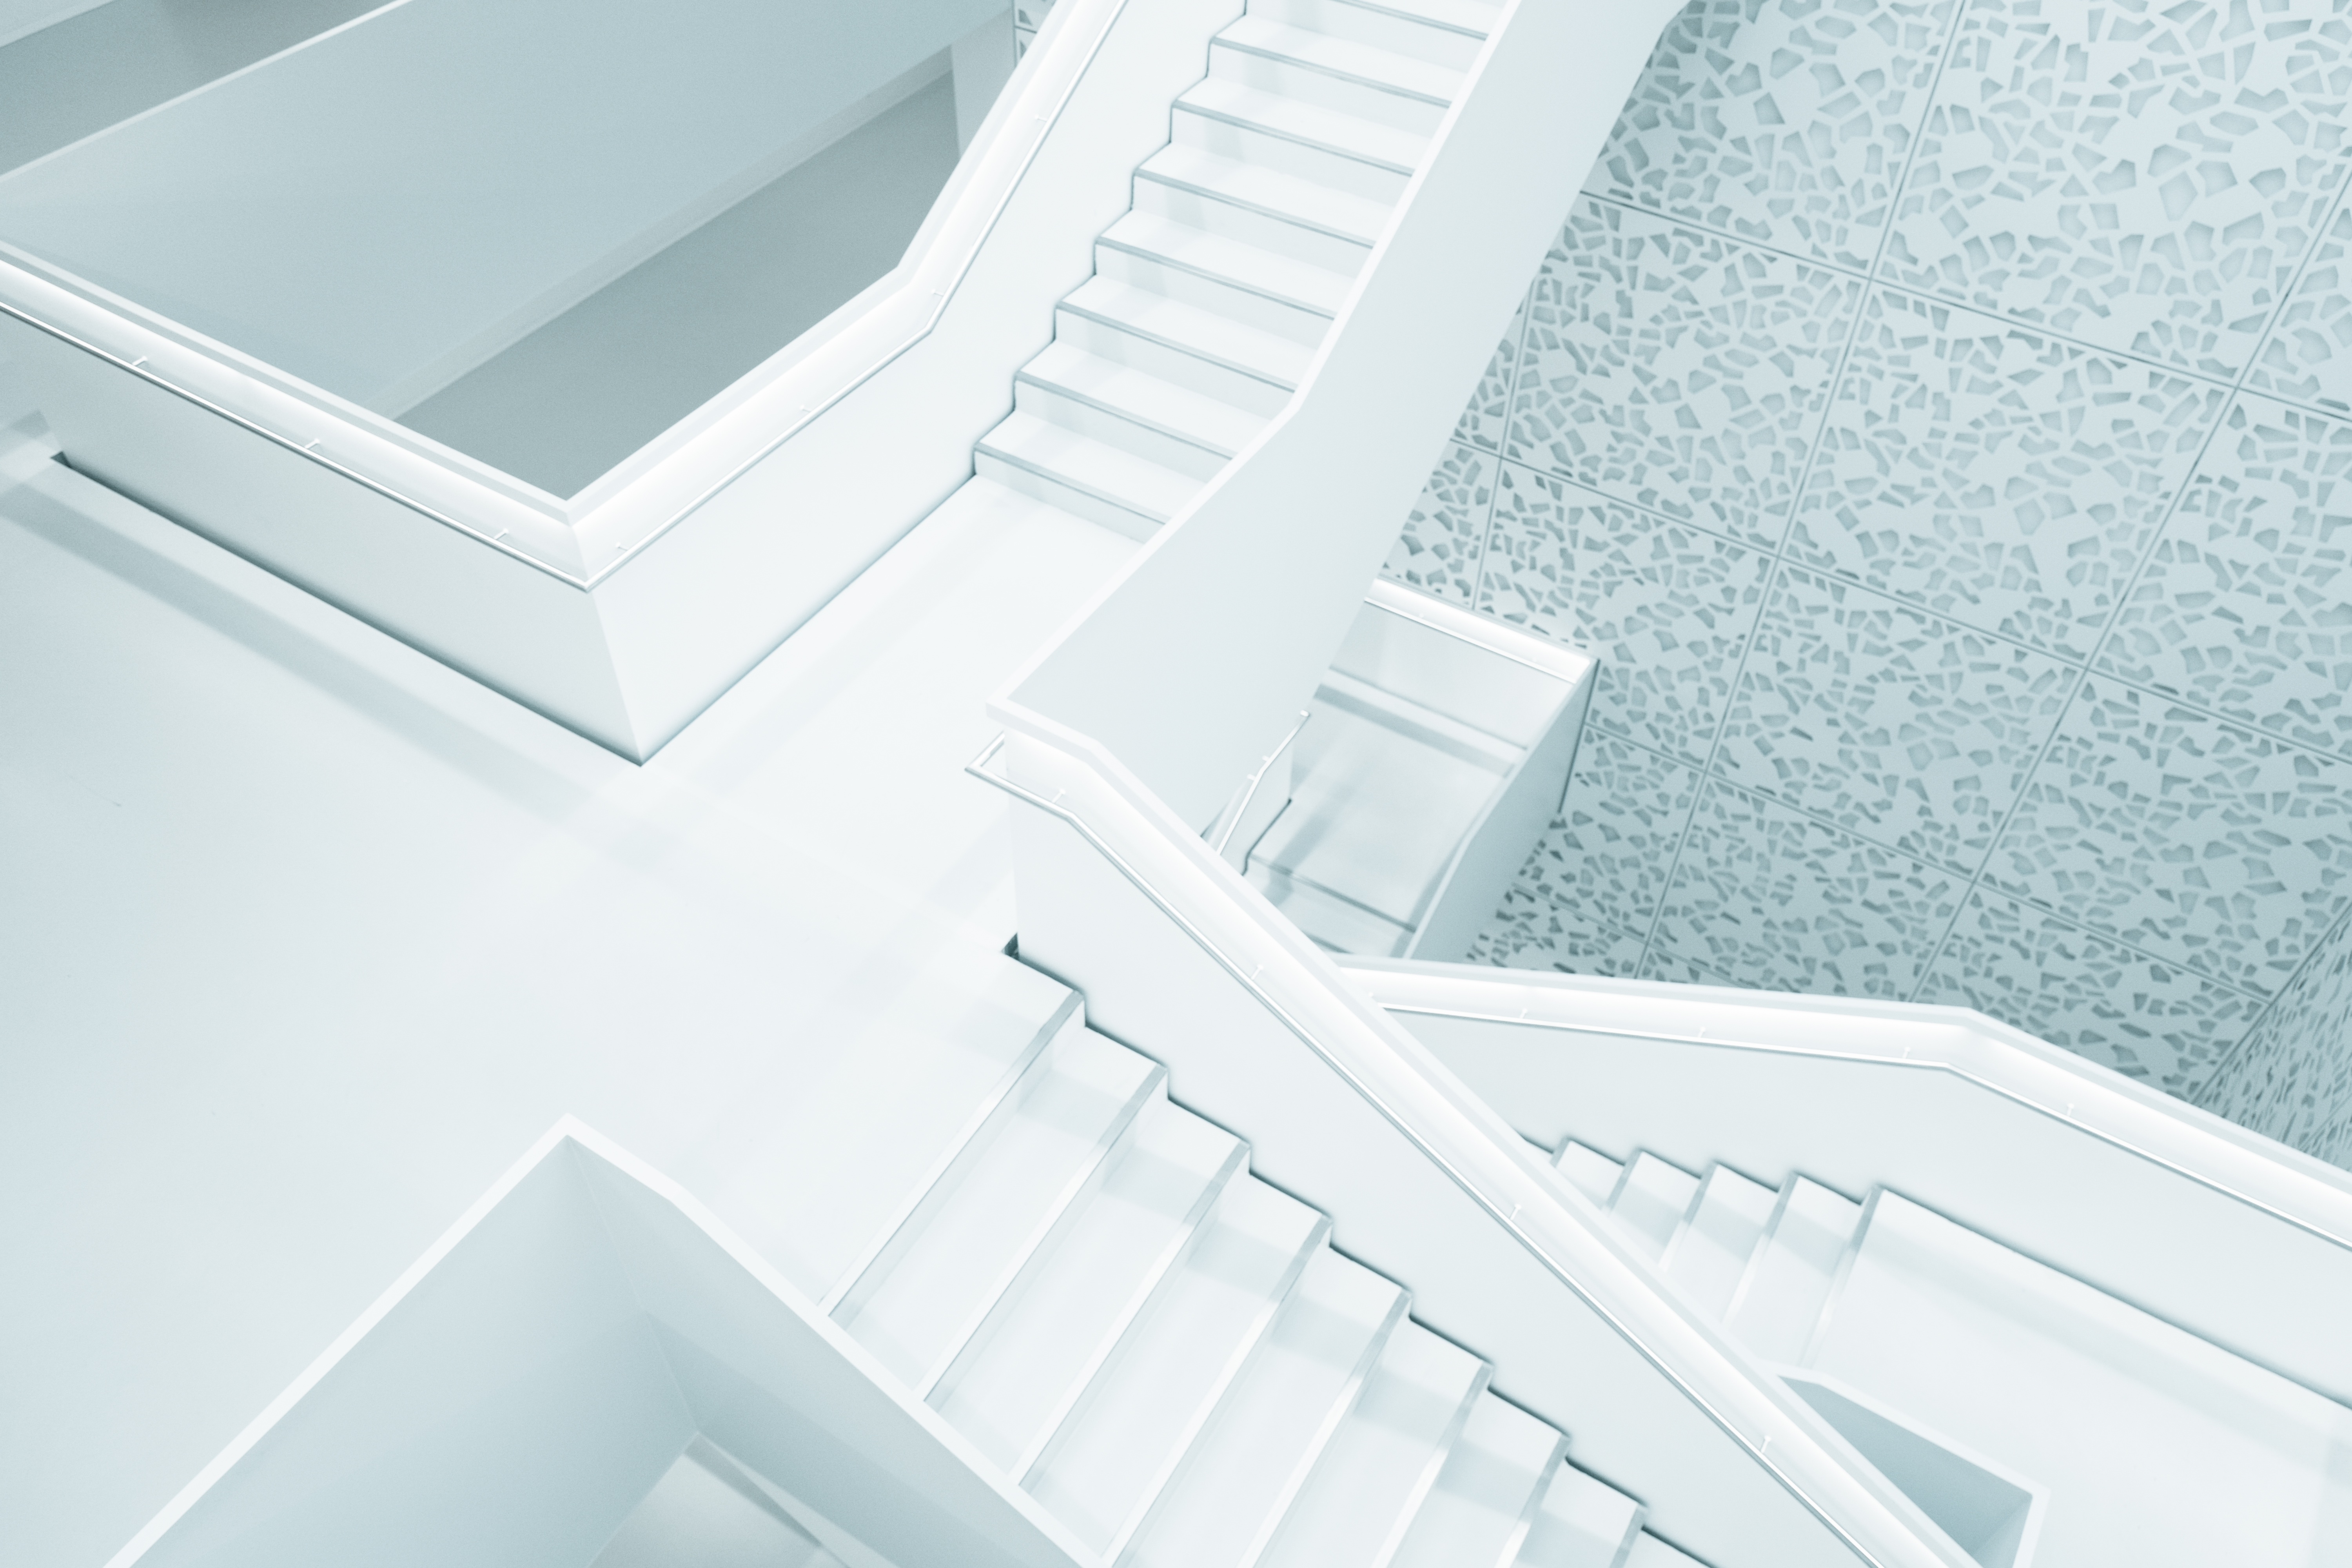
white, stair, floor, interior, steps, ceiling, stairway, room, interior design, product, design, stairs, molding, flooring, daylighting